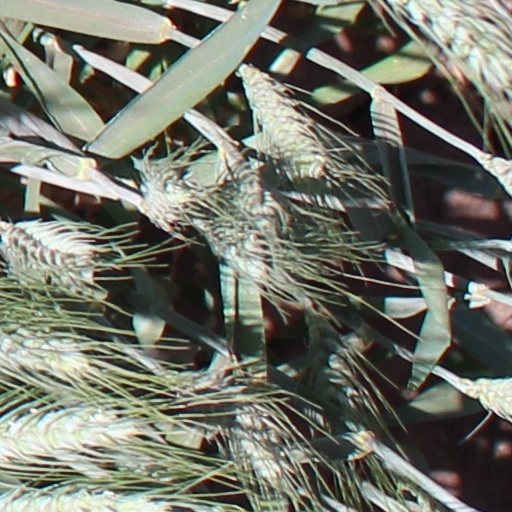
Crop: wheat